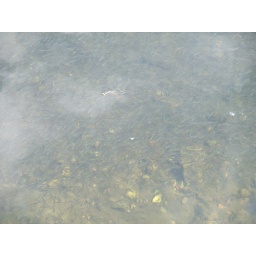
A huge number of baby fish in the lake at Wollaton Park.